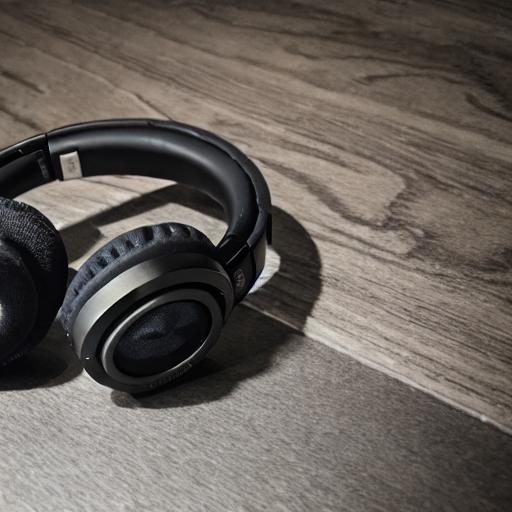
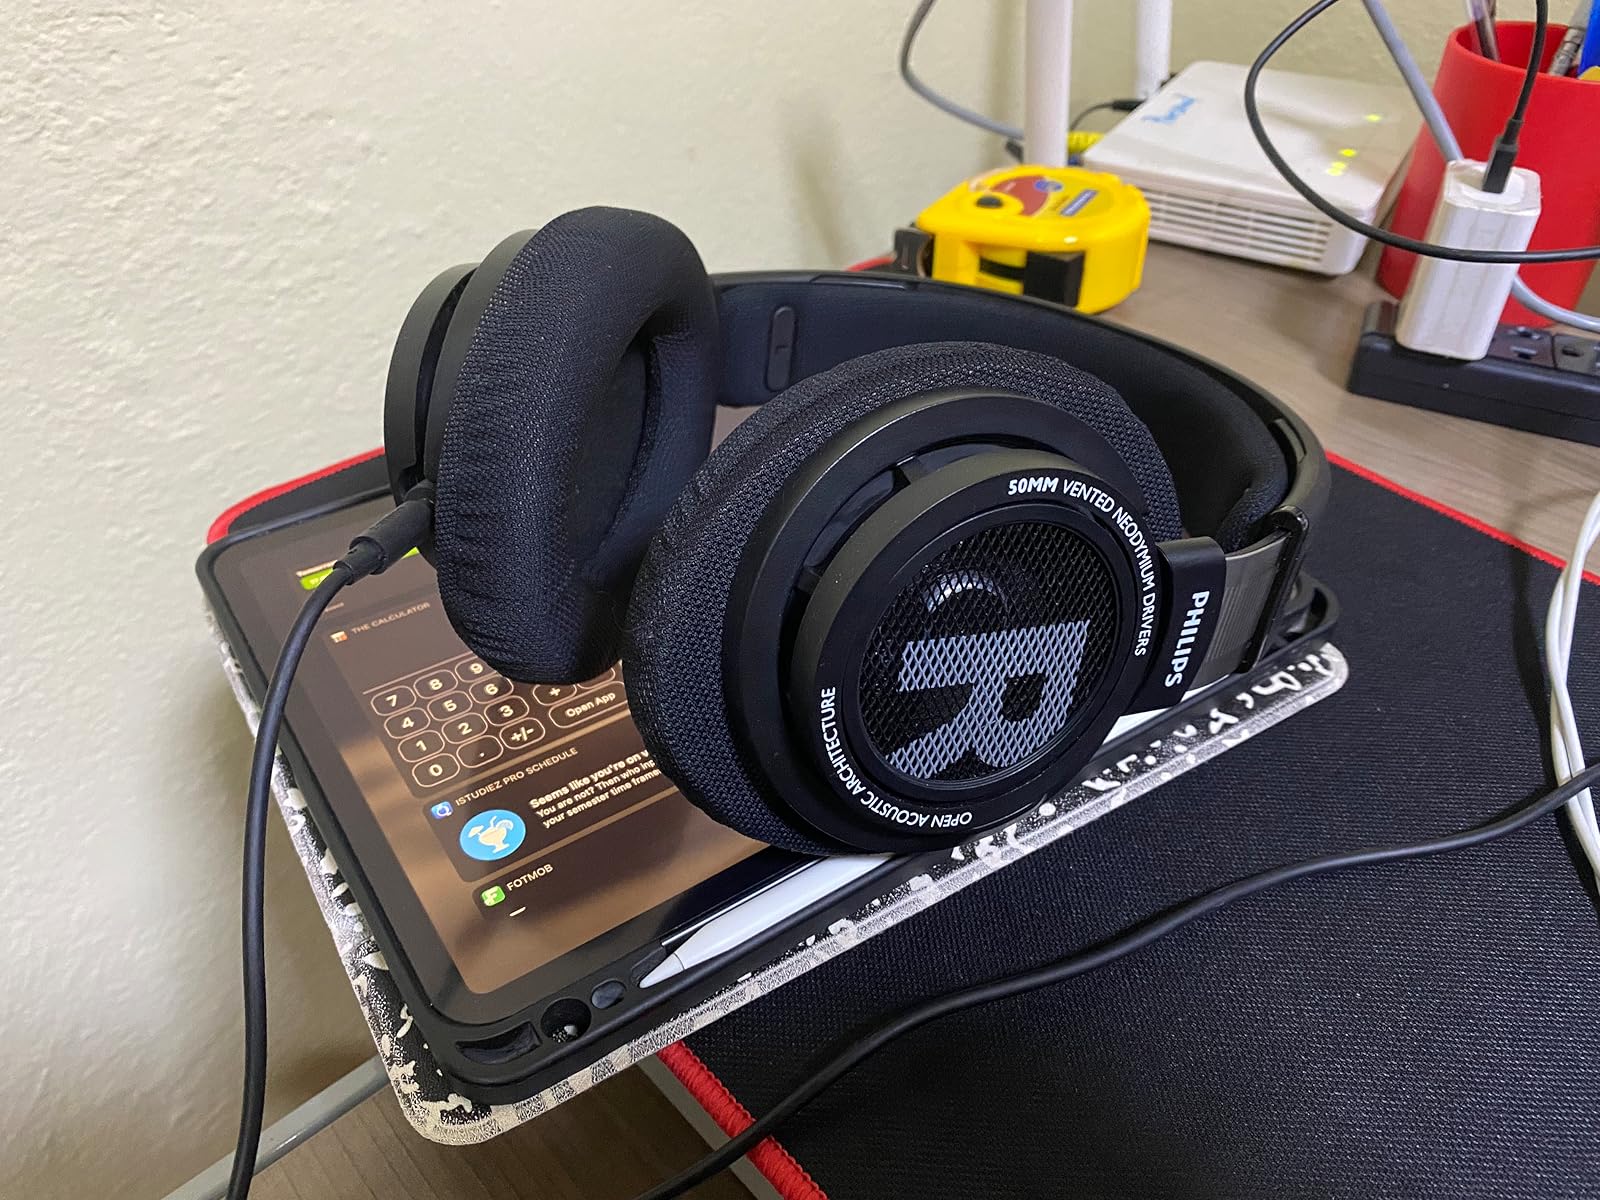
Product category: headphones
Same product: no